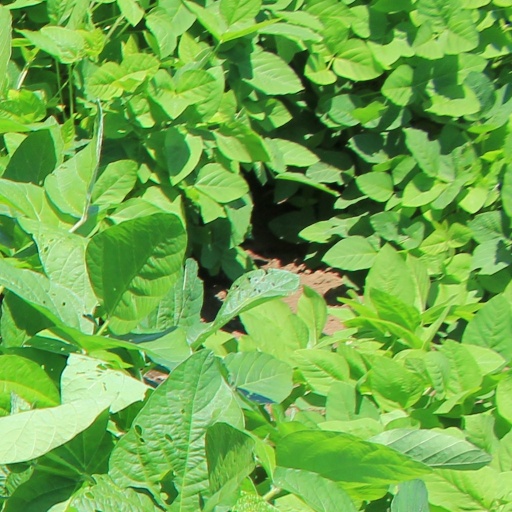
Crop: soybean